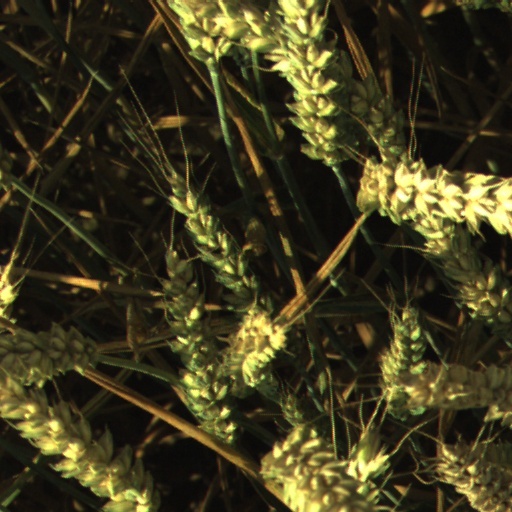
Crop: wheat